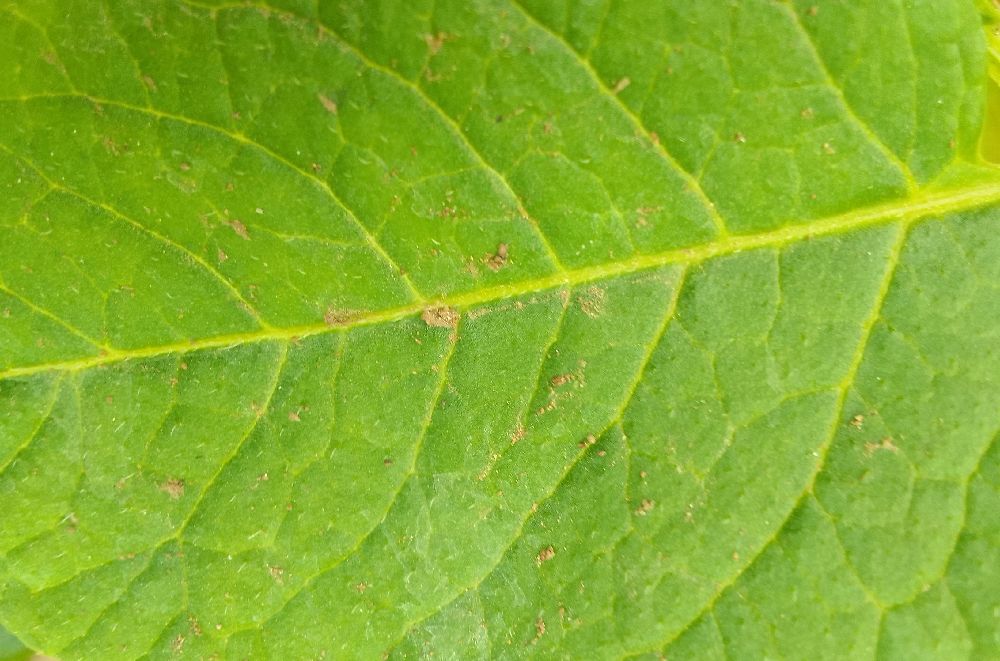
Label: Healthy